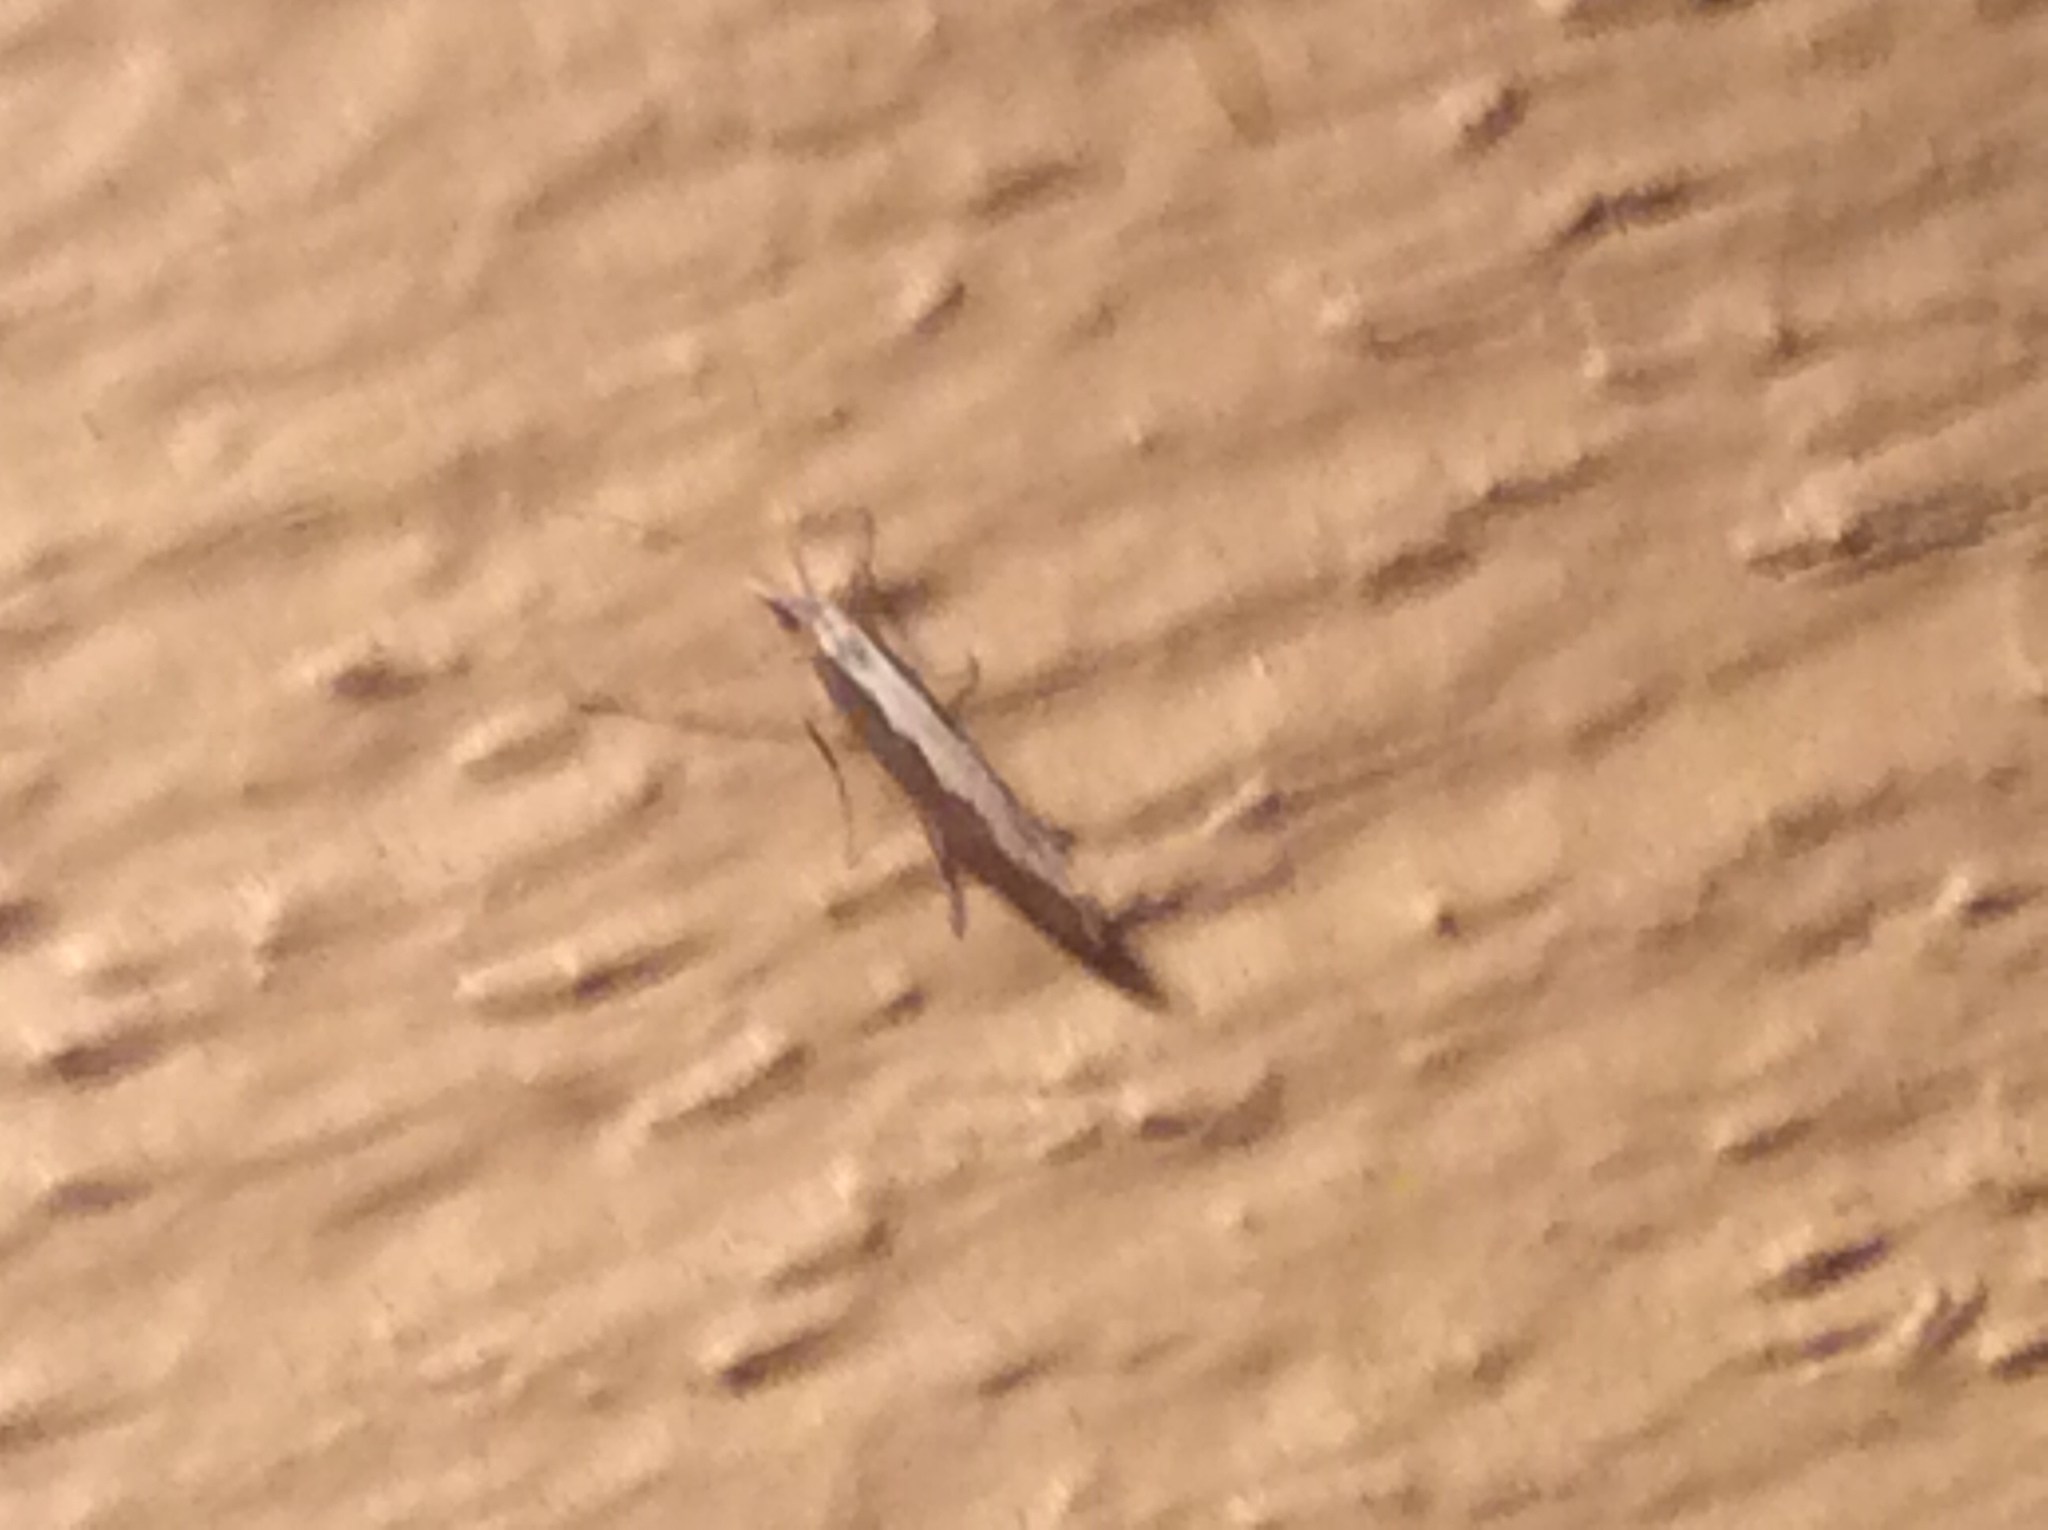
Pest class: diamondback_moth